Special Service Unit

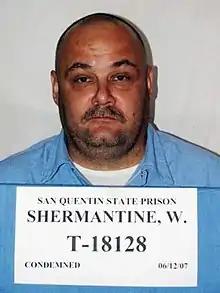

SSU agents maintain a rigorous training regimen. Because they are called upon for different mission sets, the agents must be able to operate in different environments. Agents are expected to be proficient in writing skills for preparing criminal reports, surveillance logs, and crafting search warrants. They must also be good communicators, as they interact with the highest ranks in law enforcement to the most dangerous criminals in the state. Agents also develop and operate confidential informants to further their cases, which is a skill in and of itself. Conducting covert surveillance is a skill and an art that each agent must master.